Doctor of Theology

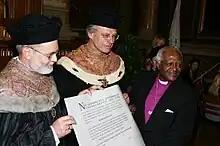
Conferral of a Doctorate of Theology "honoris causa" on Desmond Tutu (right) by the University of Vienna

Doctor of Theology (abbreviated DTh, ThD, DTheol, or Dr. theol.) is a terminal degree in the academic discipline of theology. The ThD, like the ecclesiastical Doctor of Sacred Theology, is an advanced research degree equivalent to the Doctor of Philosophy.